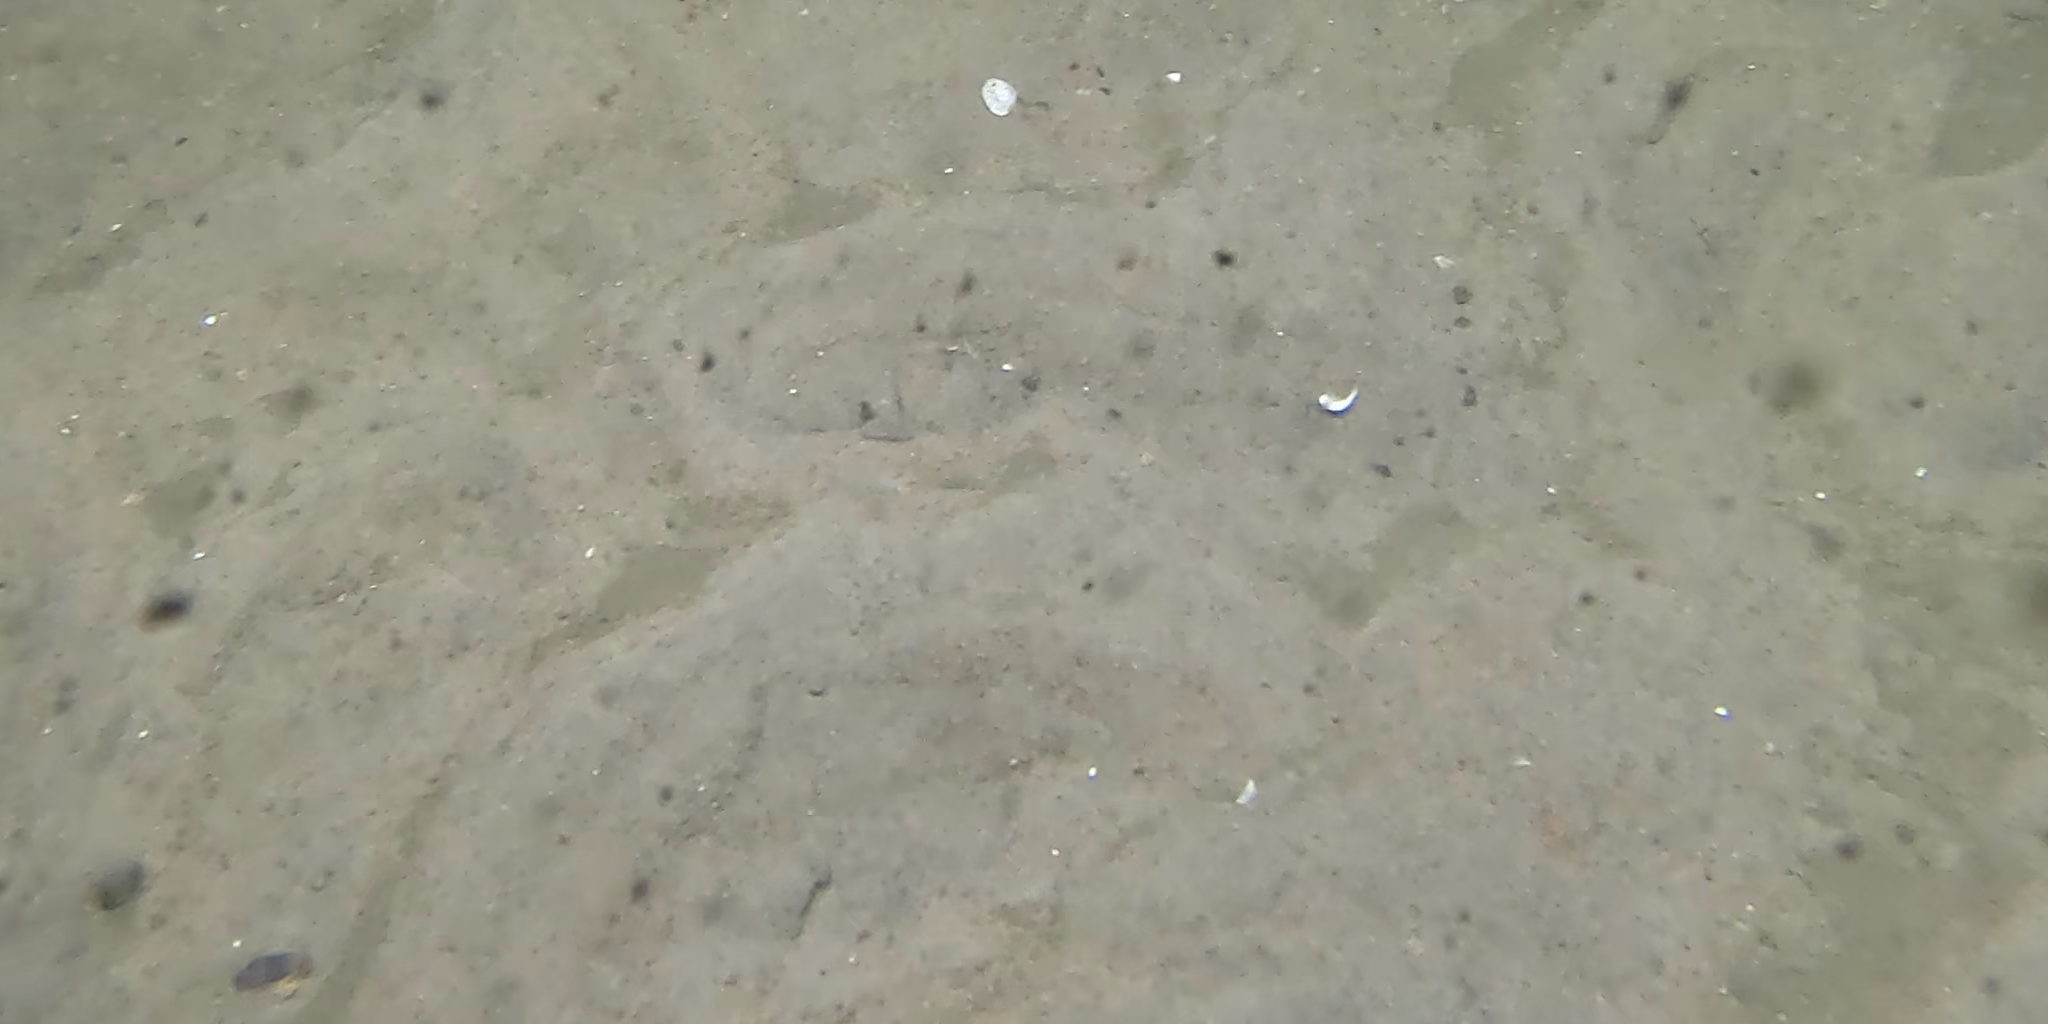
Seabed habitat: sand